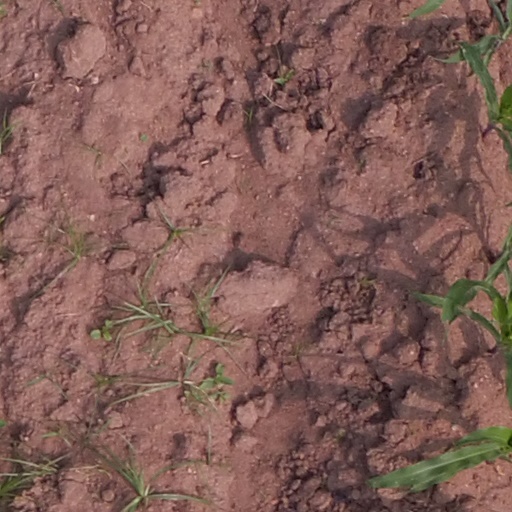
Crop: maize; corn